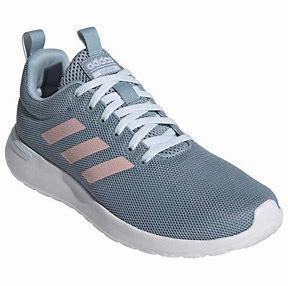
Brand: Adidas
Model: Lite Racer CLN